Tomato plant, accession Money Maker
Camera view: horizontal (90 deg, fisheye); turntable rotation: 270 degrees
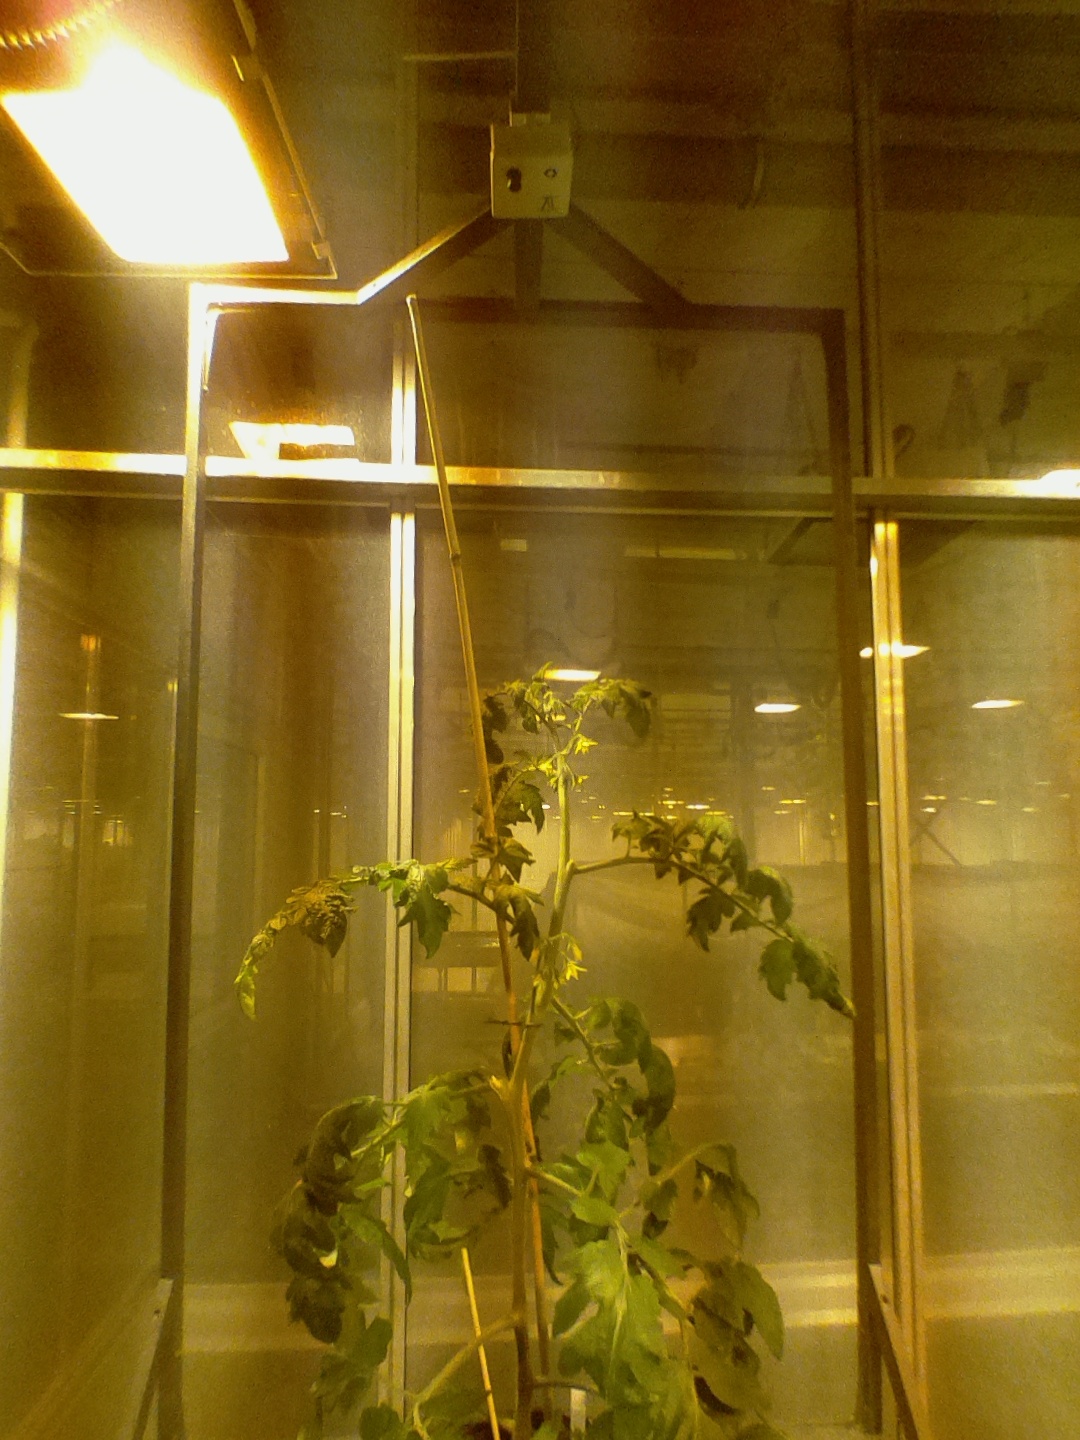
BBCH growth stage 69: End of flowering, 90%-100% of flowers open, more petals falling